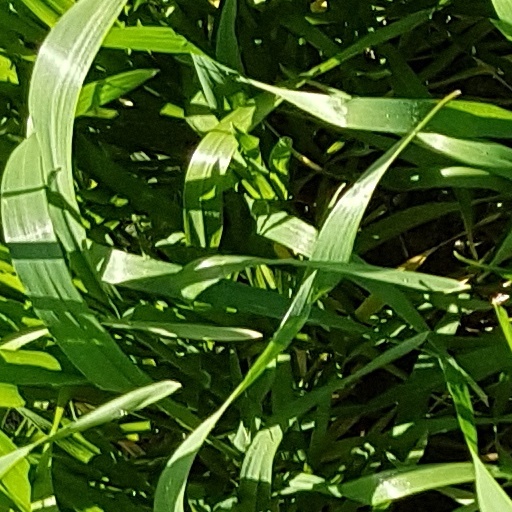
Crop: wheat